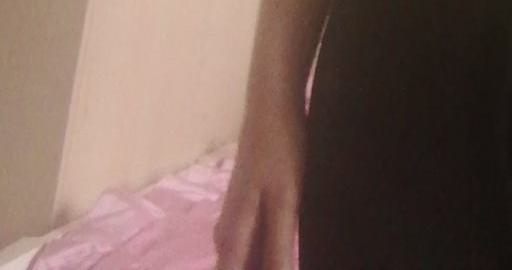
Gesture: no_gesture